Novopostoyalovka

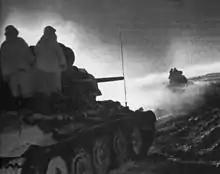
Column of soviet tanks (Operation Little Saturn, december 1942)

At dawn on January 27, the two columns formed up, joining up in the outskirts of the village of Voronovka, were the Russians awaited them. Large squads of Cossacks sporting machine guns loaded on sleds attacked the head of the column. The Soviets offered surrender terms, but General Battisti replied with a stern refusal. The "Dronero" Battalion rallied for combat again forcing the enemy to retreat.